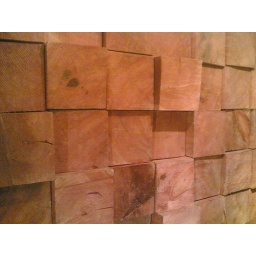
In the cargo hold of the Balaclutha. I'd love to have a wall in my house like this.